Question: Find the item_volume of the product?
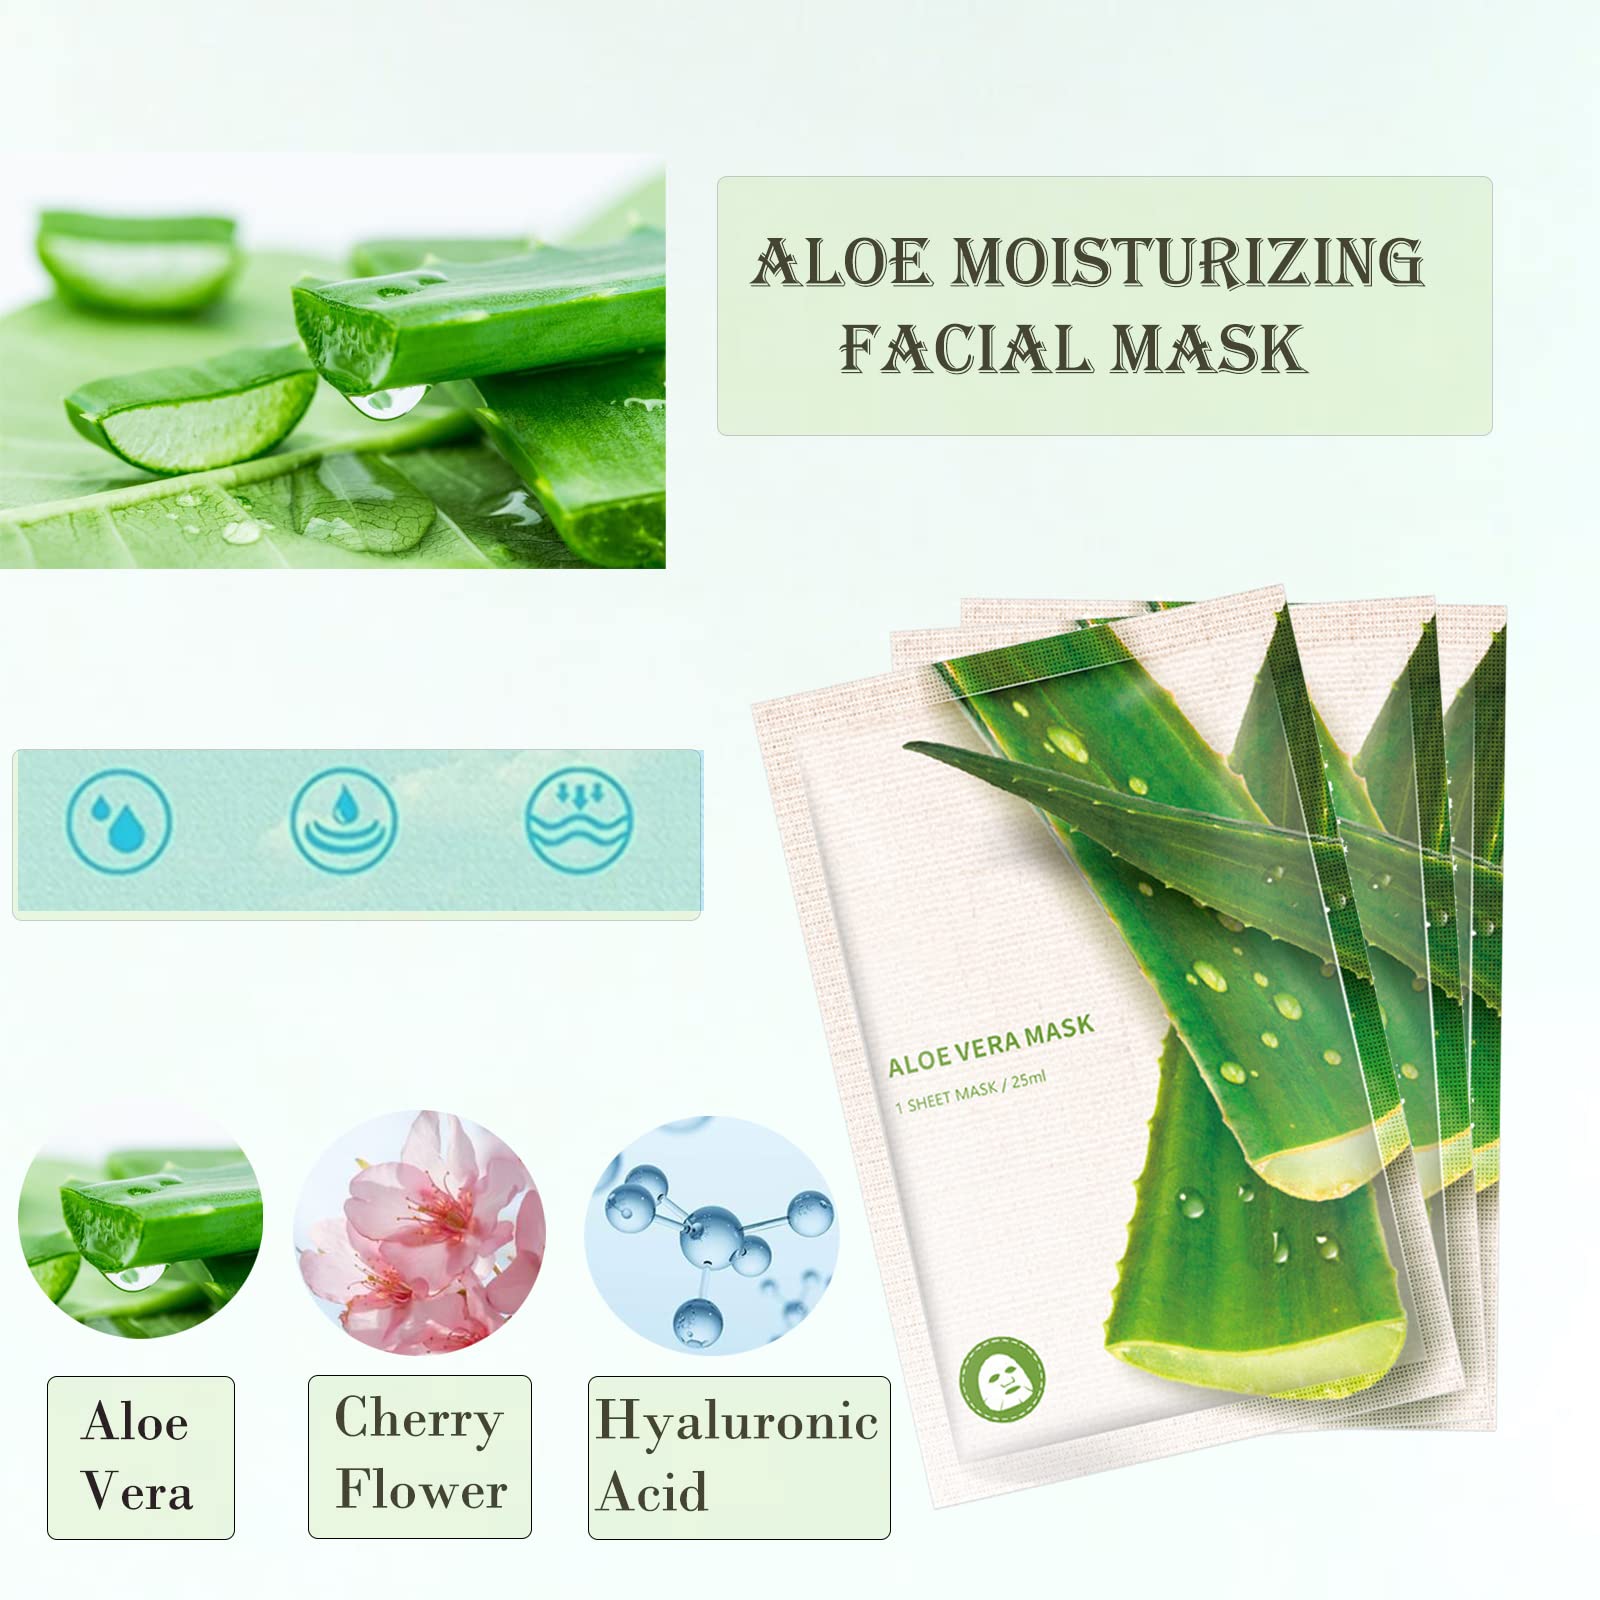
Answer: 25.0 millilitre